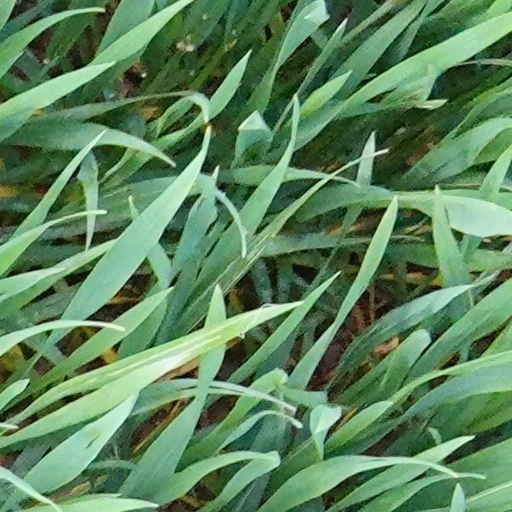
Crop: wheat